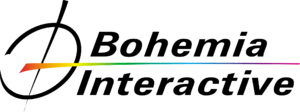
Bohemia Interactive est un studio de développement et éditeur de jeux vidéo, basé à Prague en Tchéquie. La société se concentre sur la création de jeux de simulation militaire tels que Operation Flashpoint: Cold War Crisis et la série ARMA. Il est également célèbre pour avoir travaillé sur une conversion de jeu du mod DayZ créé pour ARMA 2.